Harold R. Collier

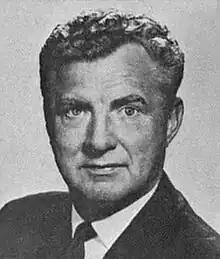

Harold Reginald Collier (December 12, 1915 – January 17, 2006) was a Republican member of the United States House of Representatives from Illinois.